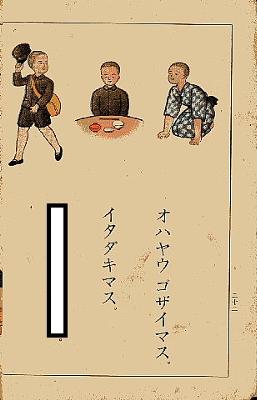
回答: ナカジマトヤキュウシテクル